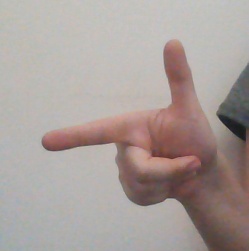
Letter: yaa